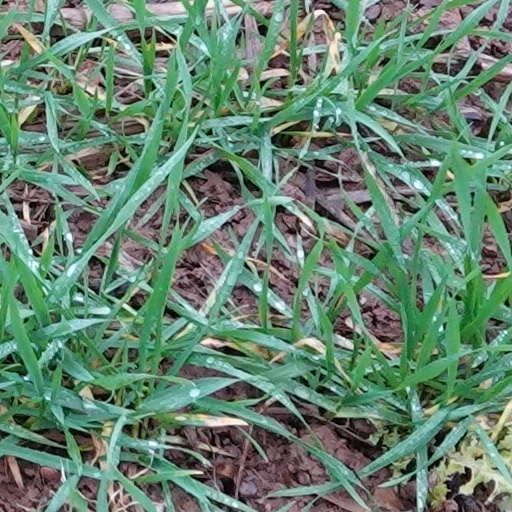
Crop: wheat